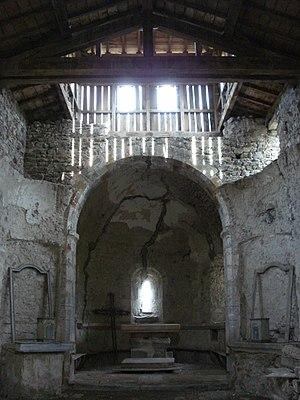
Sainte-Foy-Saint-Sulpice est une commune française située dans le département de la Loire en région Auvergne-Rhône-Alpes, et faisant partie de Loire Forez Agglomération.
L'abbaye de l'Île Barbe est une ancienne abbaye située dans le 9ᵉ arrondissement de Lyon, dans le quartier de Saint-Rambert-l'Île-Barbe.